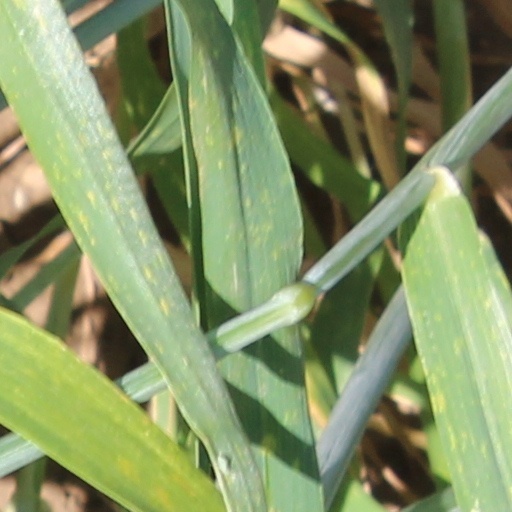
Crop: wheat